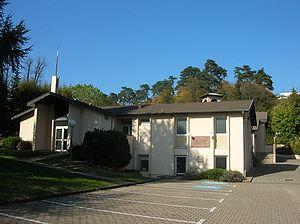
Eglise de Lyon-Ecully France, Eglise de Jésus-Christ des saints des derniers jours